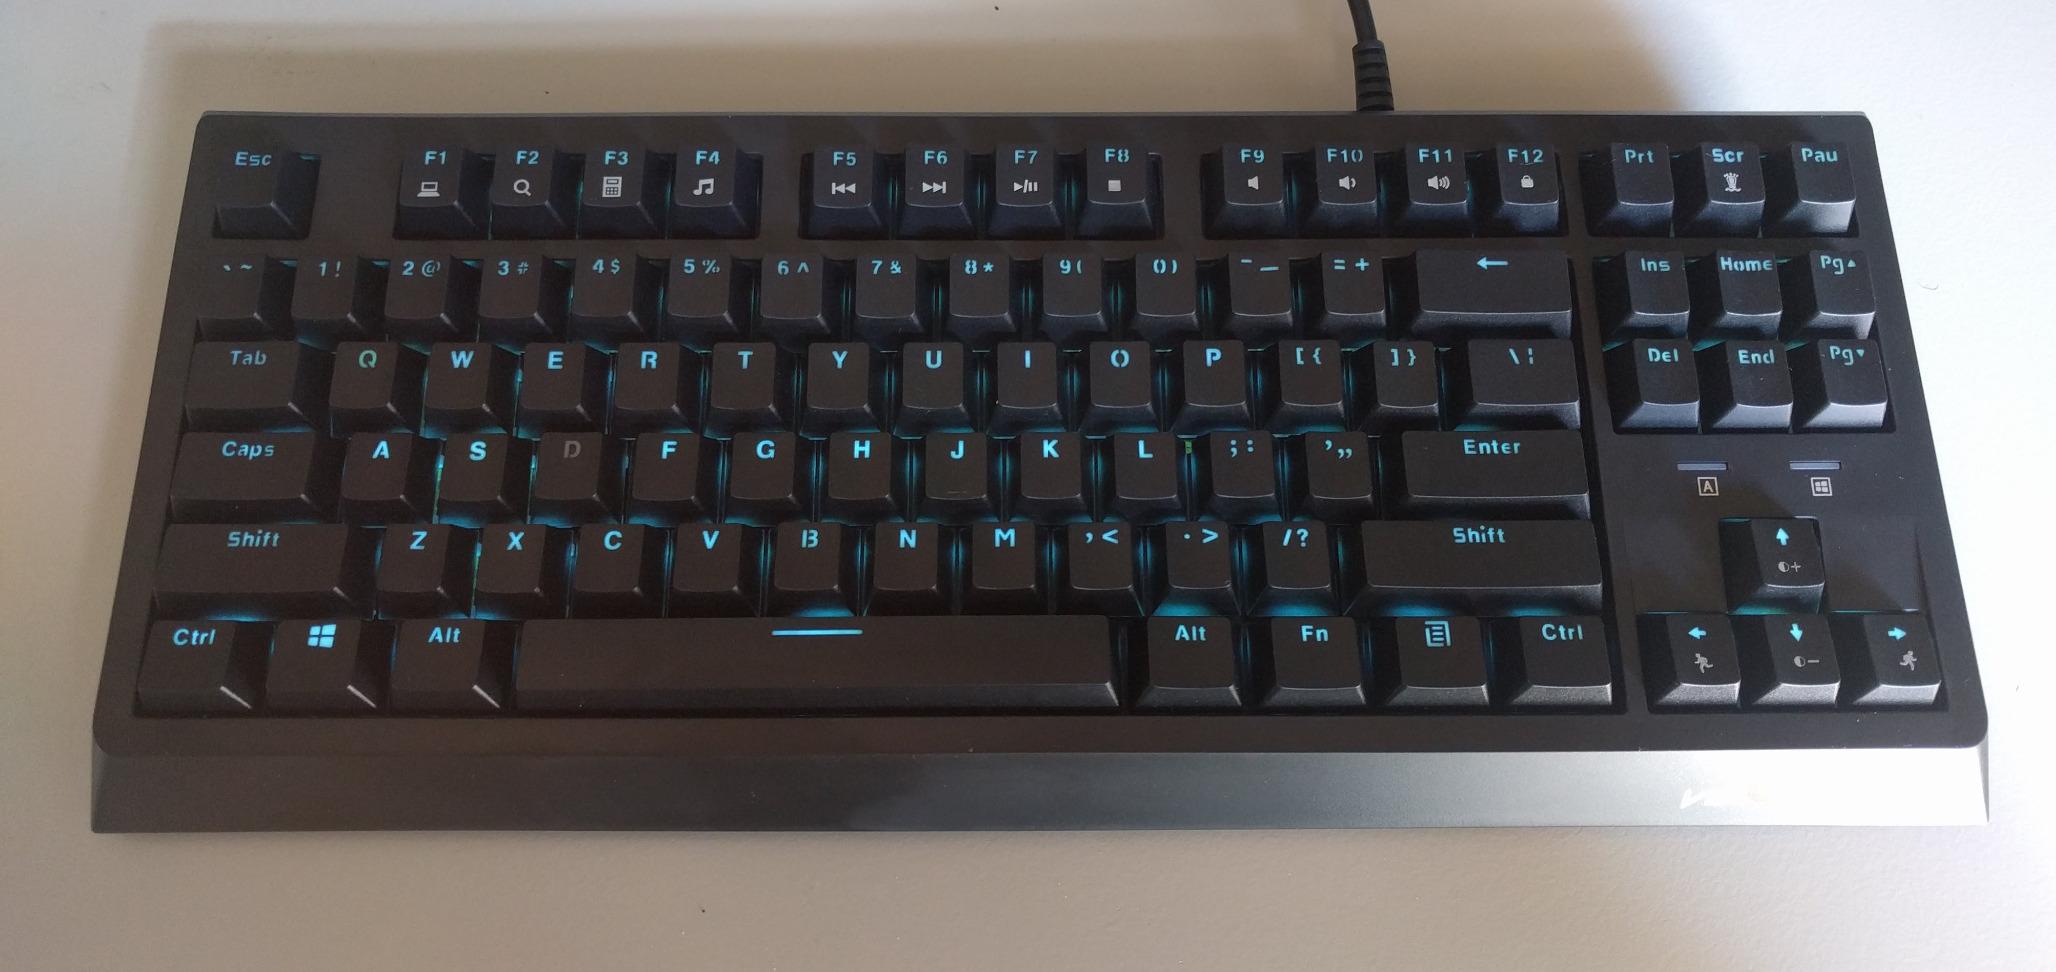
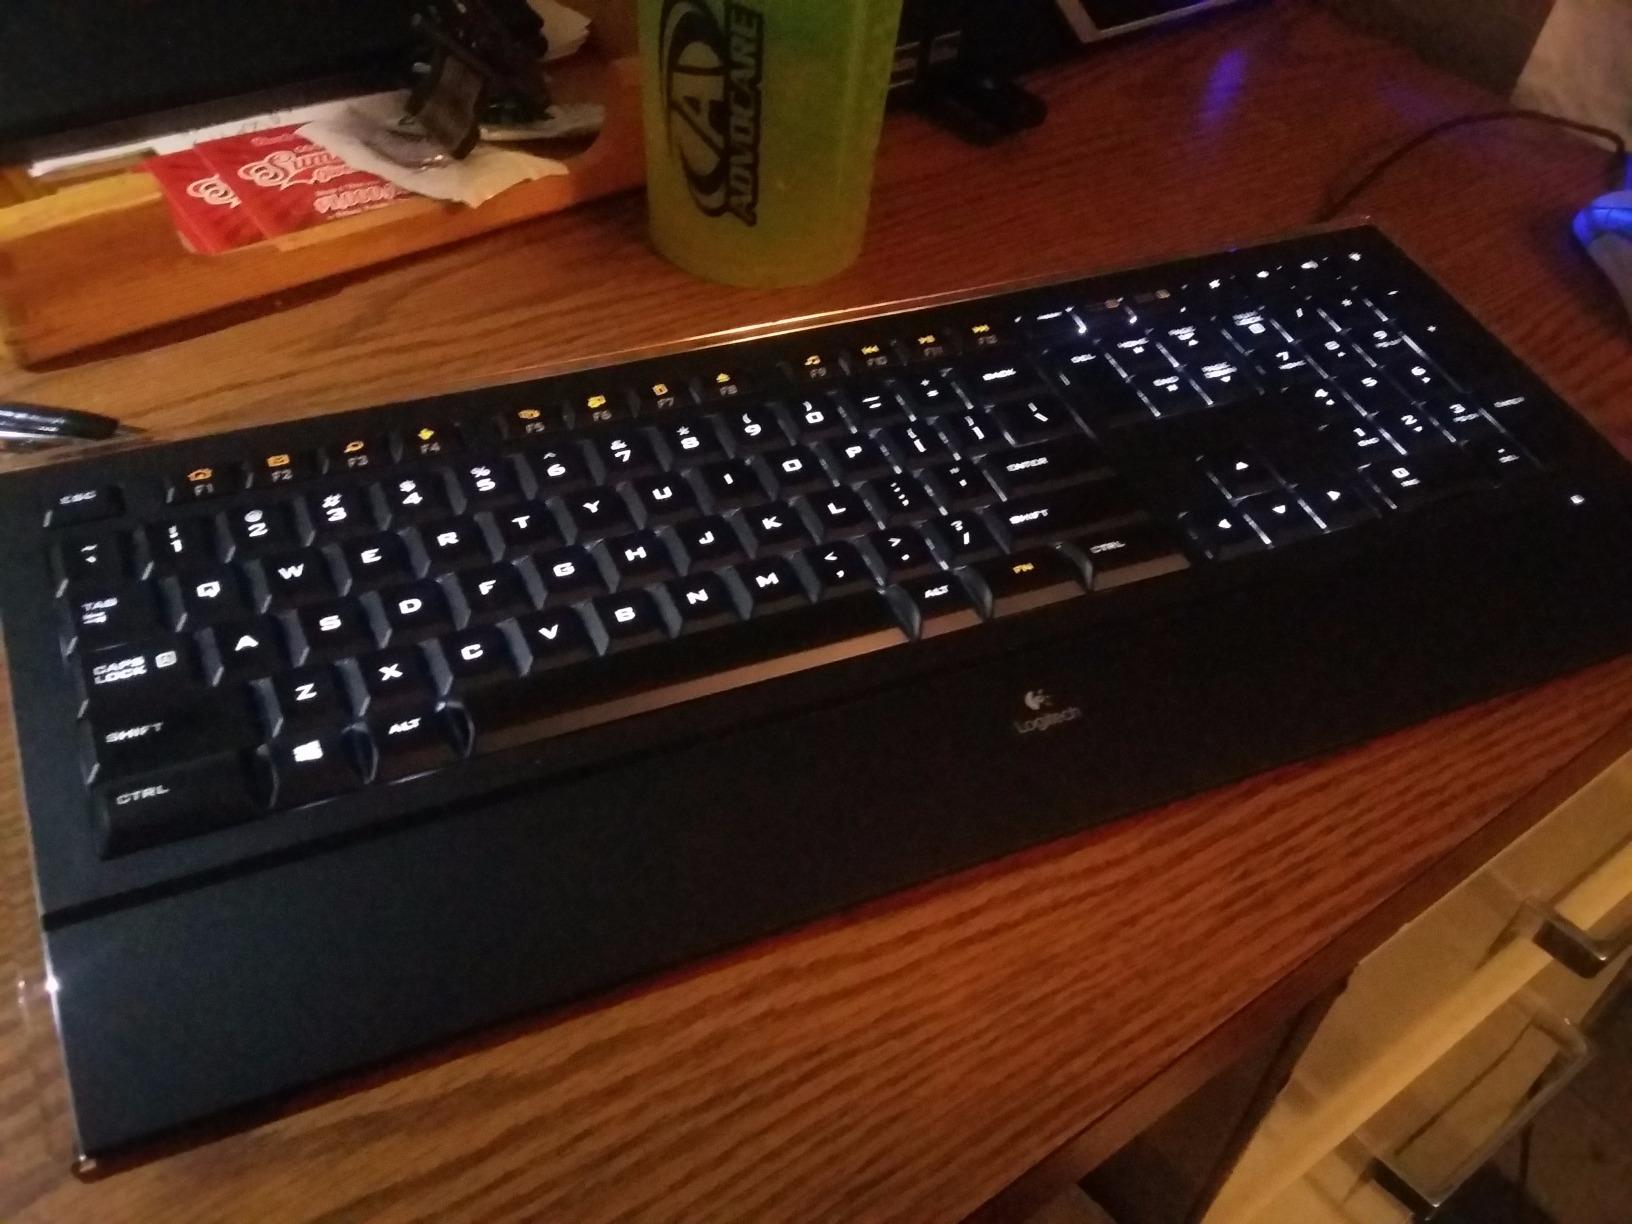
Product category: keyboard
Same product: no